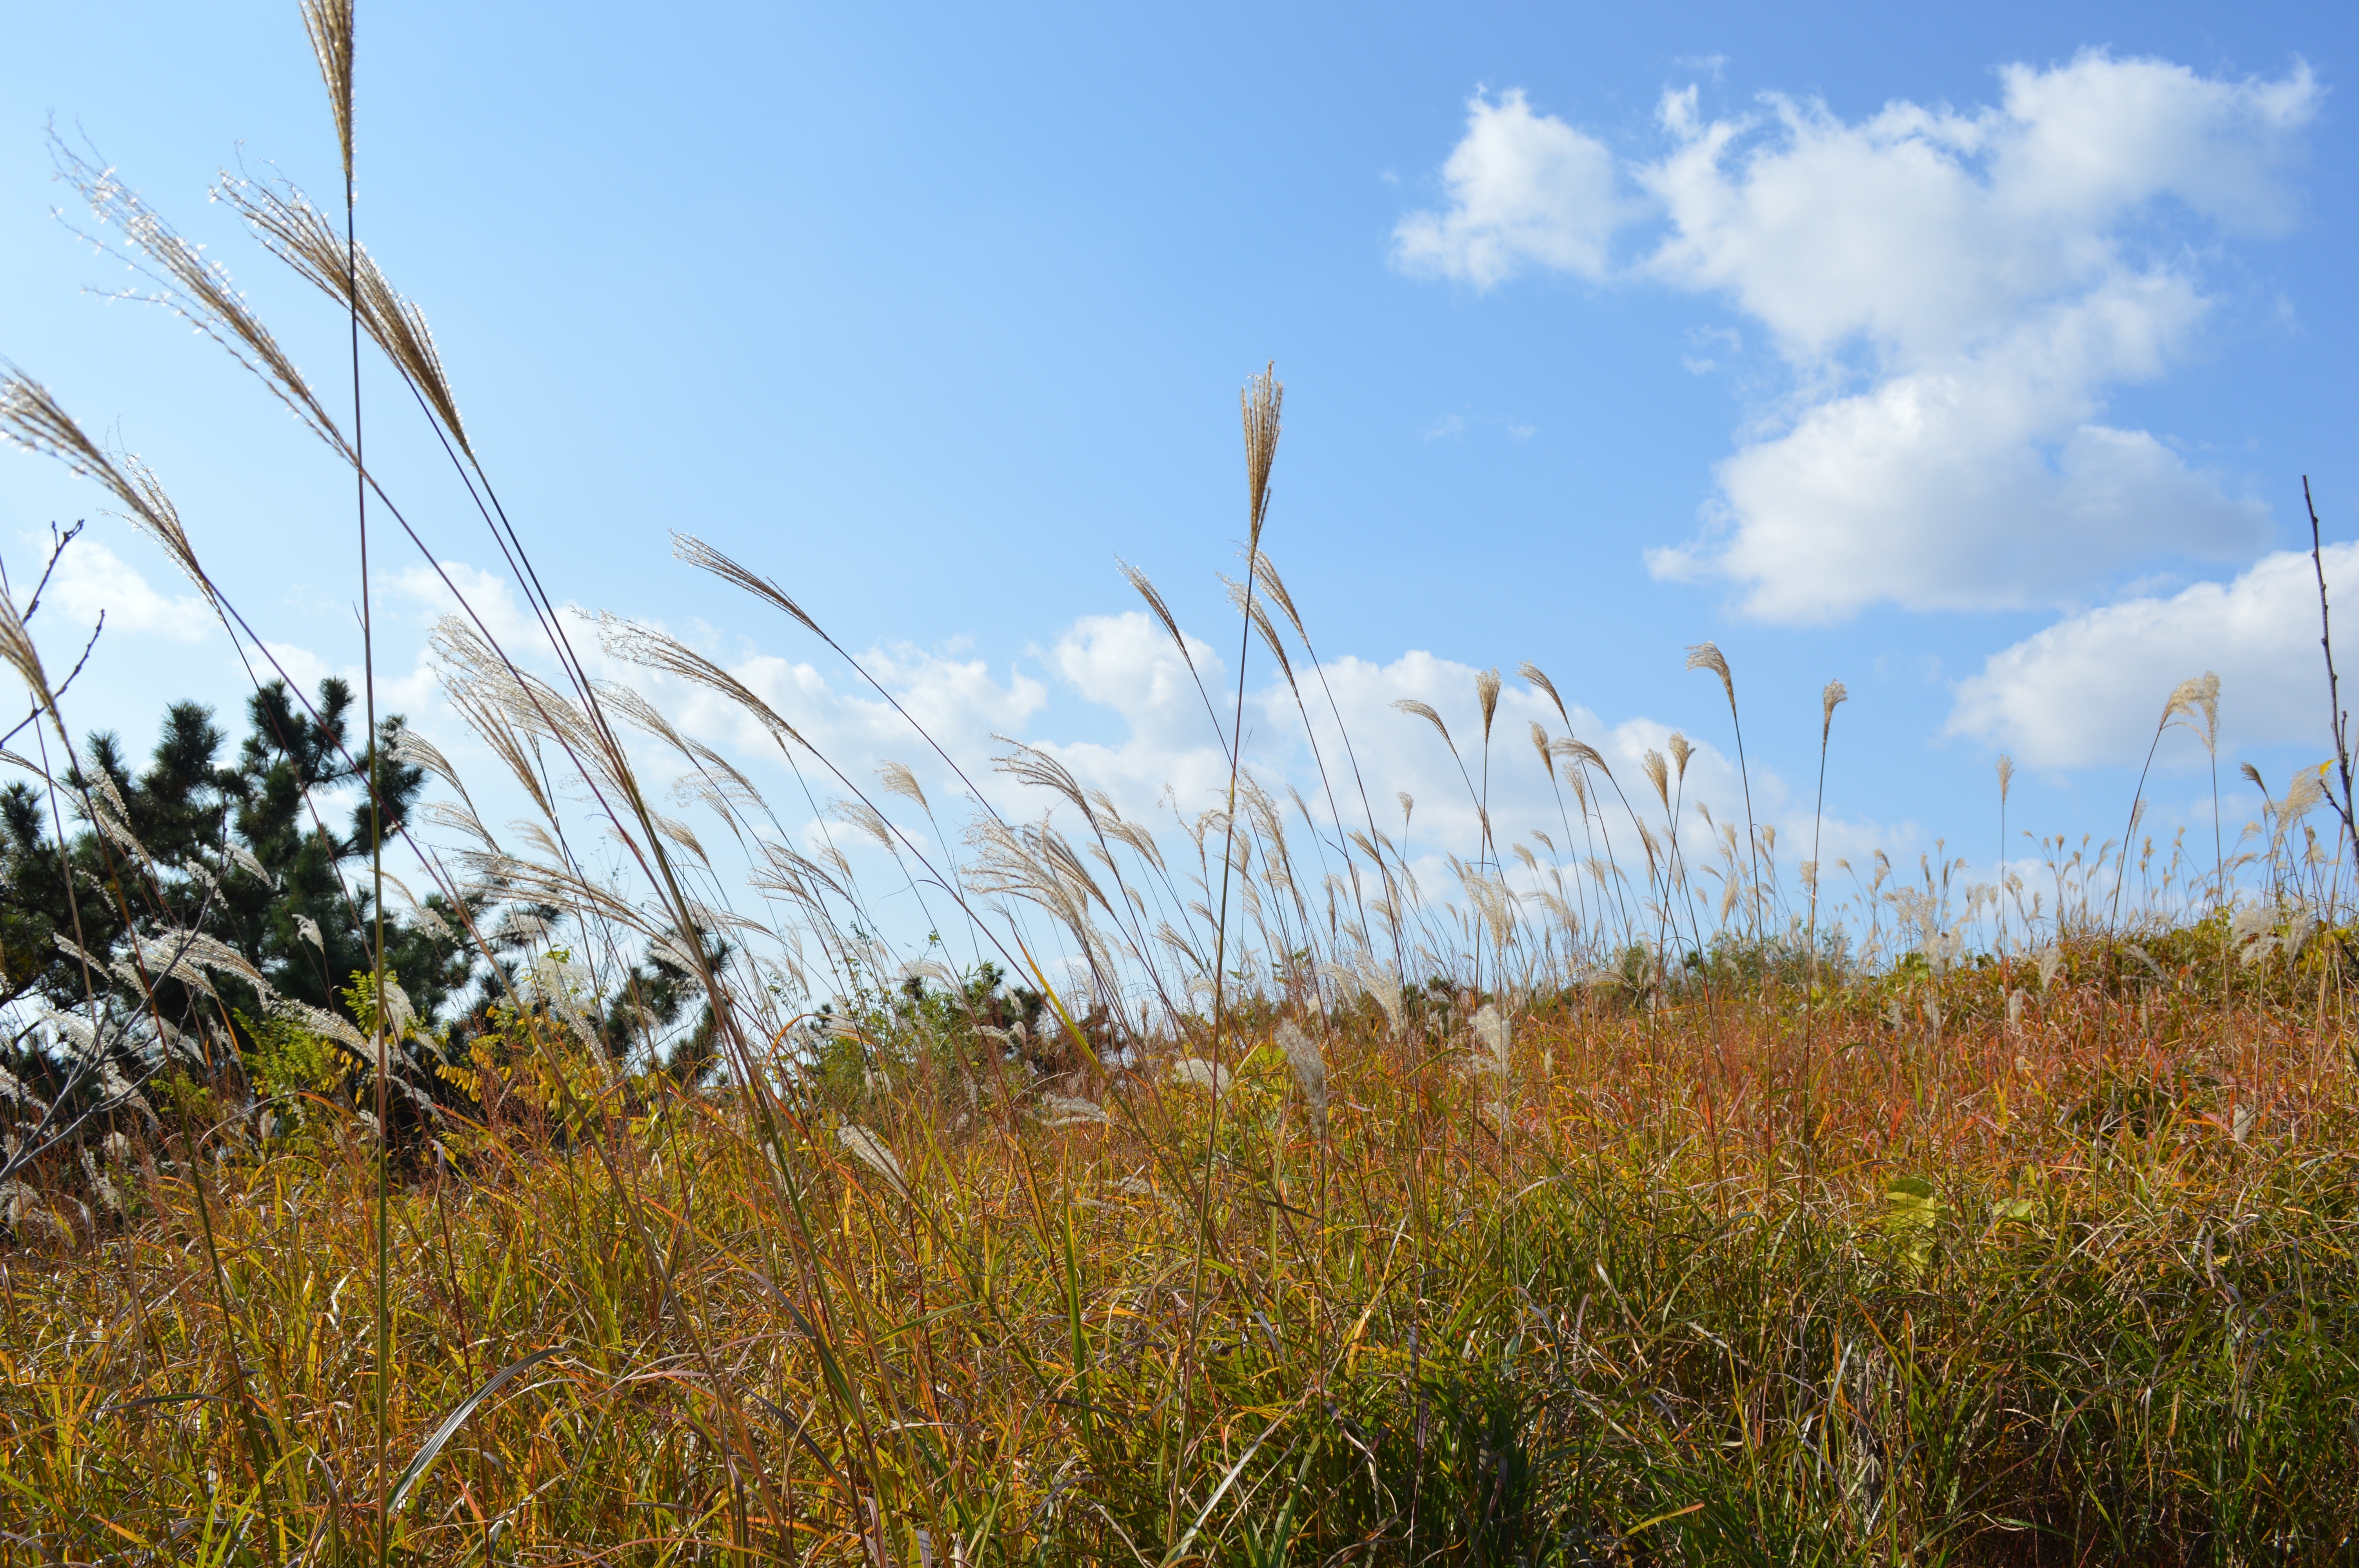
landscape, coast, nature, grass, horizon, marsh, wilderness, mountain, cloud, sky, field, meadow, prairie, sunlight, hill, flower, wind, agriculture, wildflower, grassland, wetland, bog, habitat, ecosystem, steppe, rural area, natural environment, grass family, phragmites